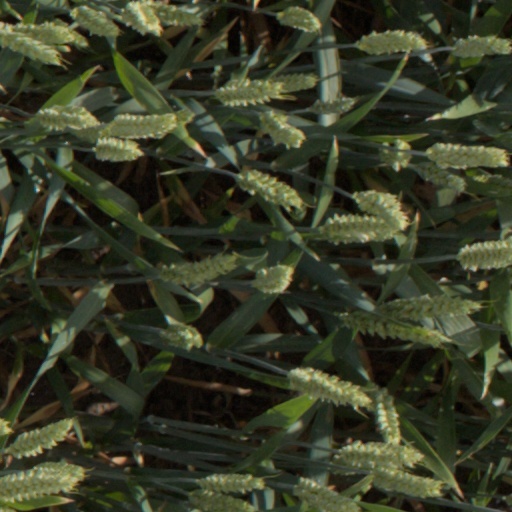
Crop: wheat